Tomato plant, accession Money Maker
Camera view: horizontal (90 deg, fisheye); turntable rotation: 60 degrees
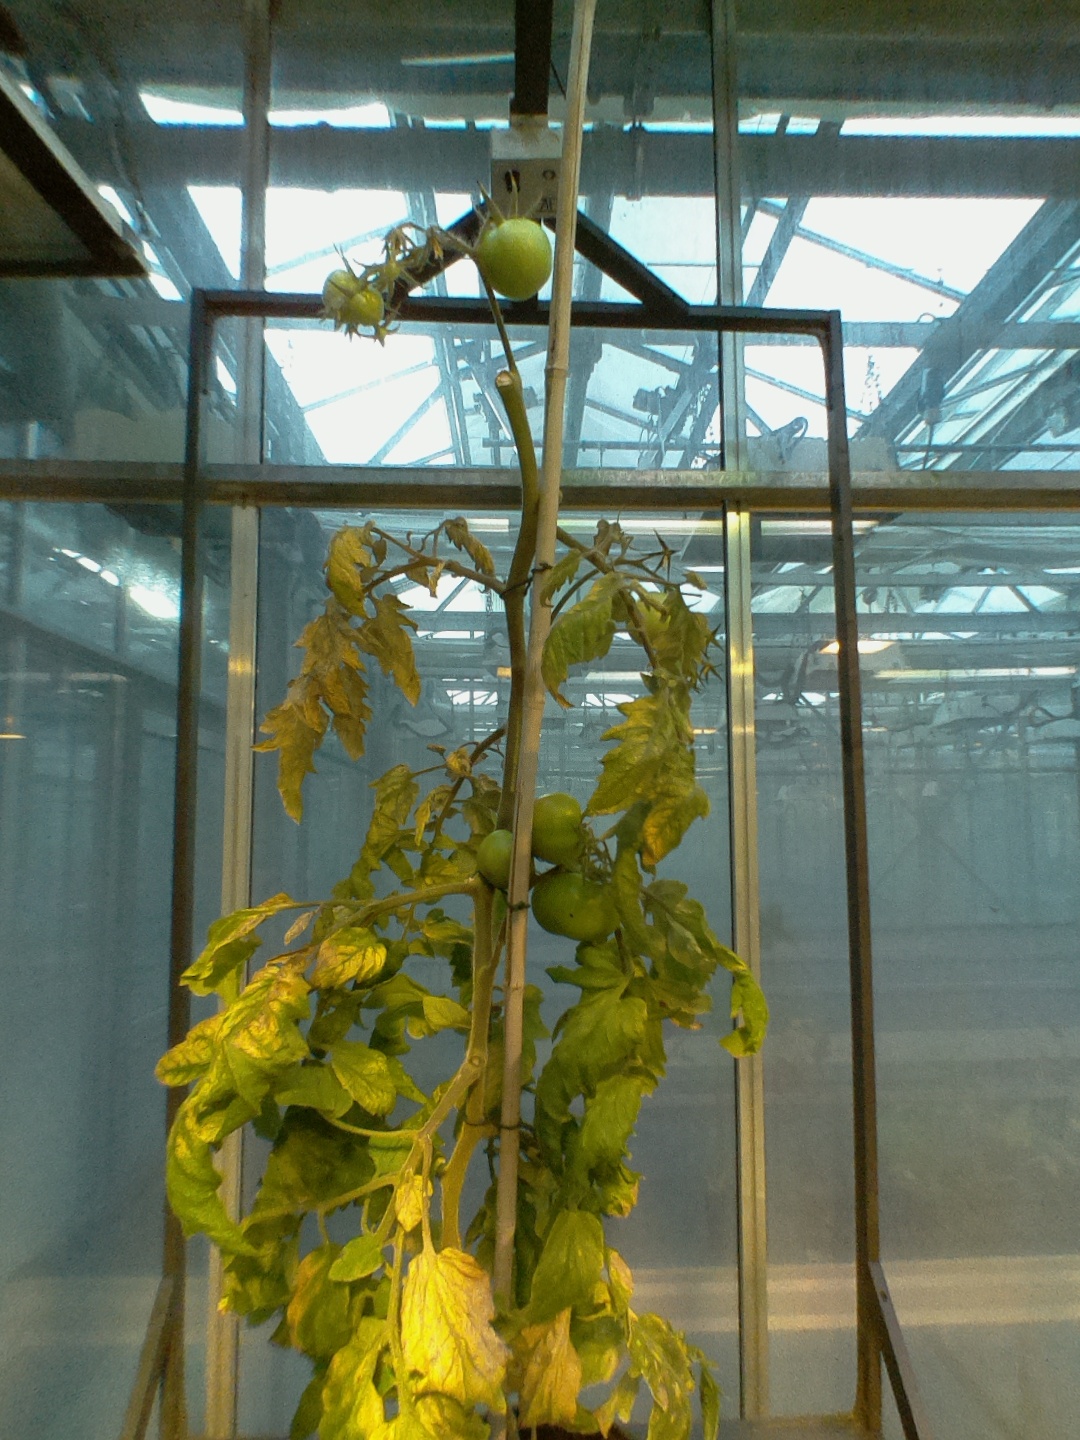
BBCH growth stage 83: 30%-40% of fruits show typical fully ripe color